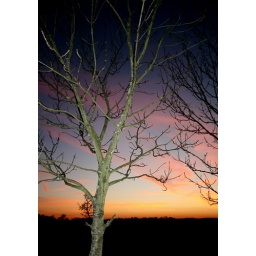
while the lads where mountain boarding i wandered in the trees as the sunset over the pheonix park dublin